Lisheen Mine

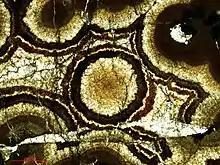
Sphalerite (a crystal of zinc sulfide and iron) from Lisheen Mines

Lisheen Mine is a former lead-zinc-silver mine located between the villages of Moyne and Templetuohy in County Tipperary, Ireland. In the Rathdowney Trend, Lisheen was an underground mine where the Lisheen deposit lies at an average depth of 170 metres (560 feet) below surface. The mine closed in 2015.